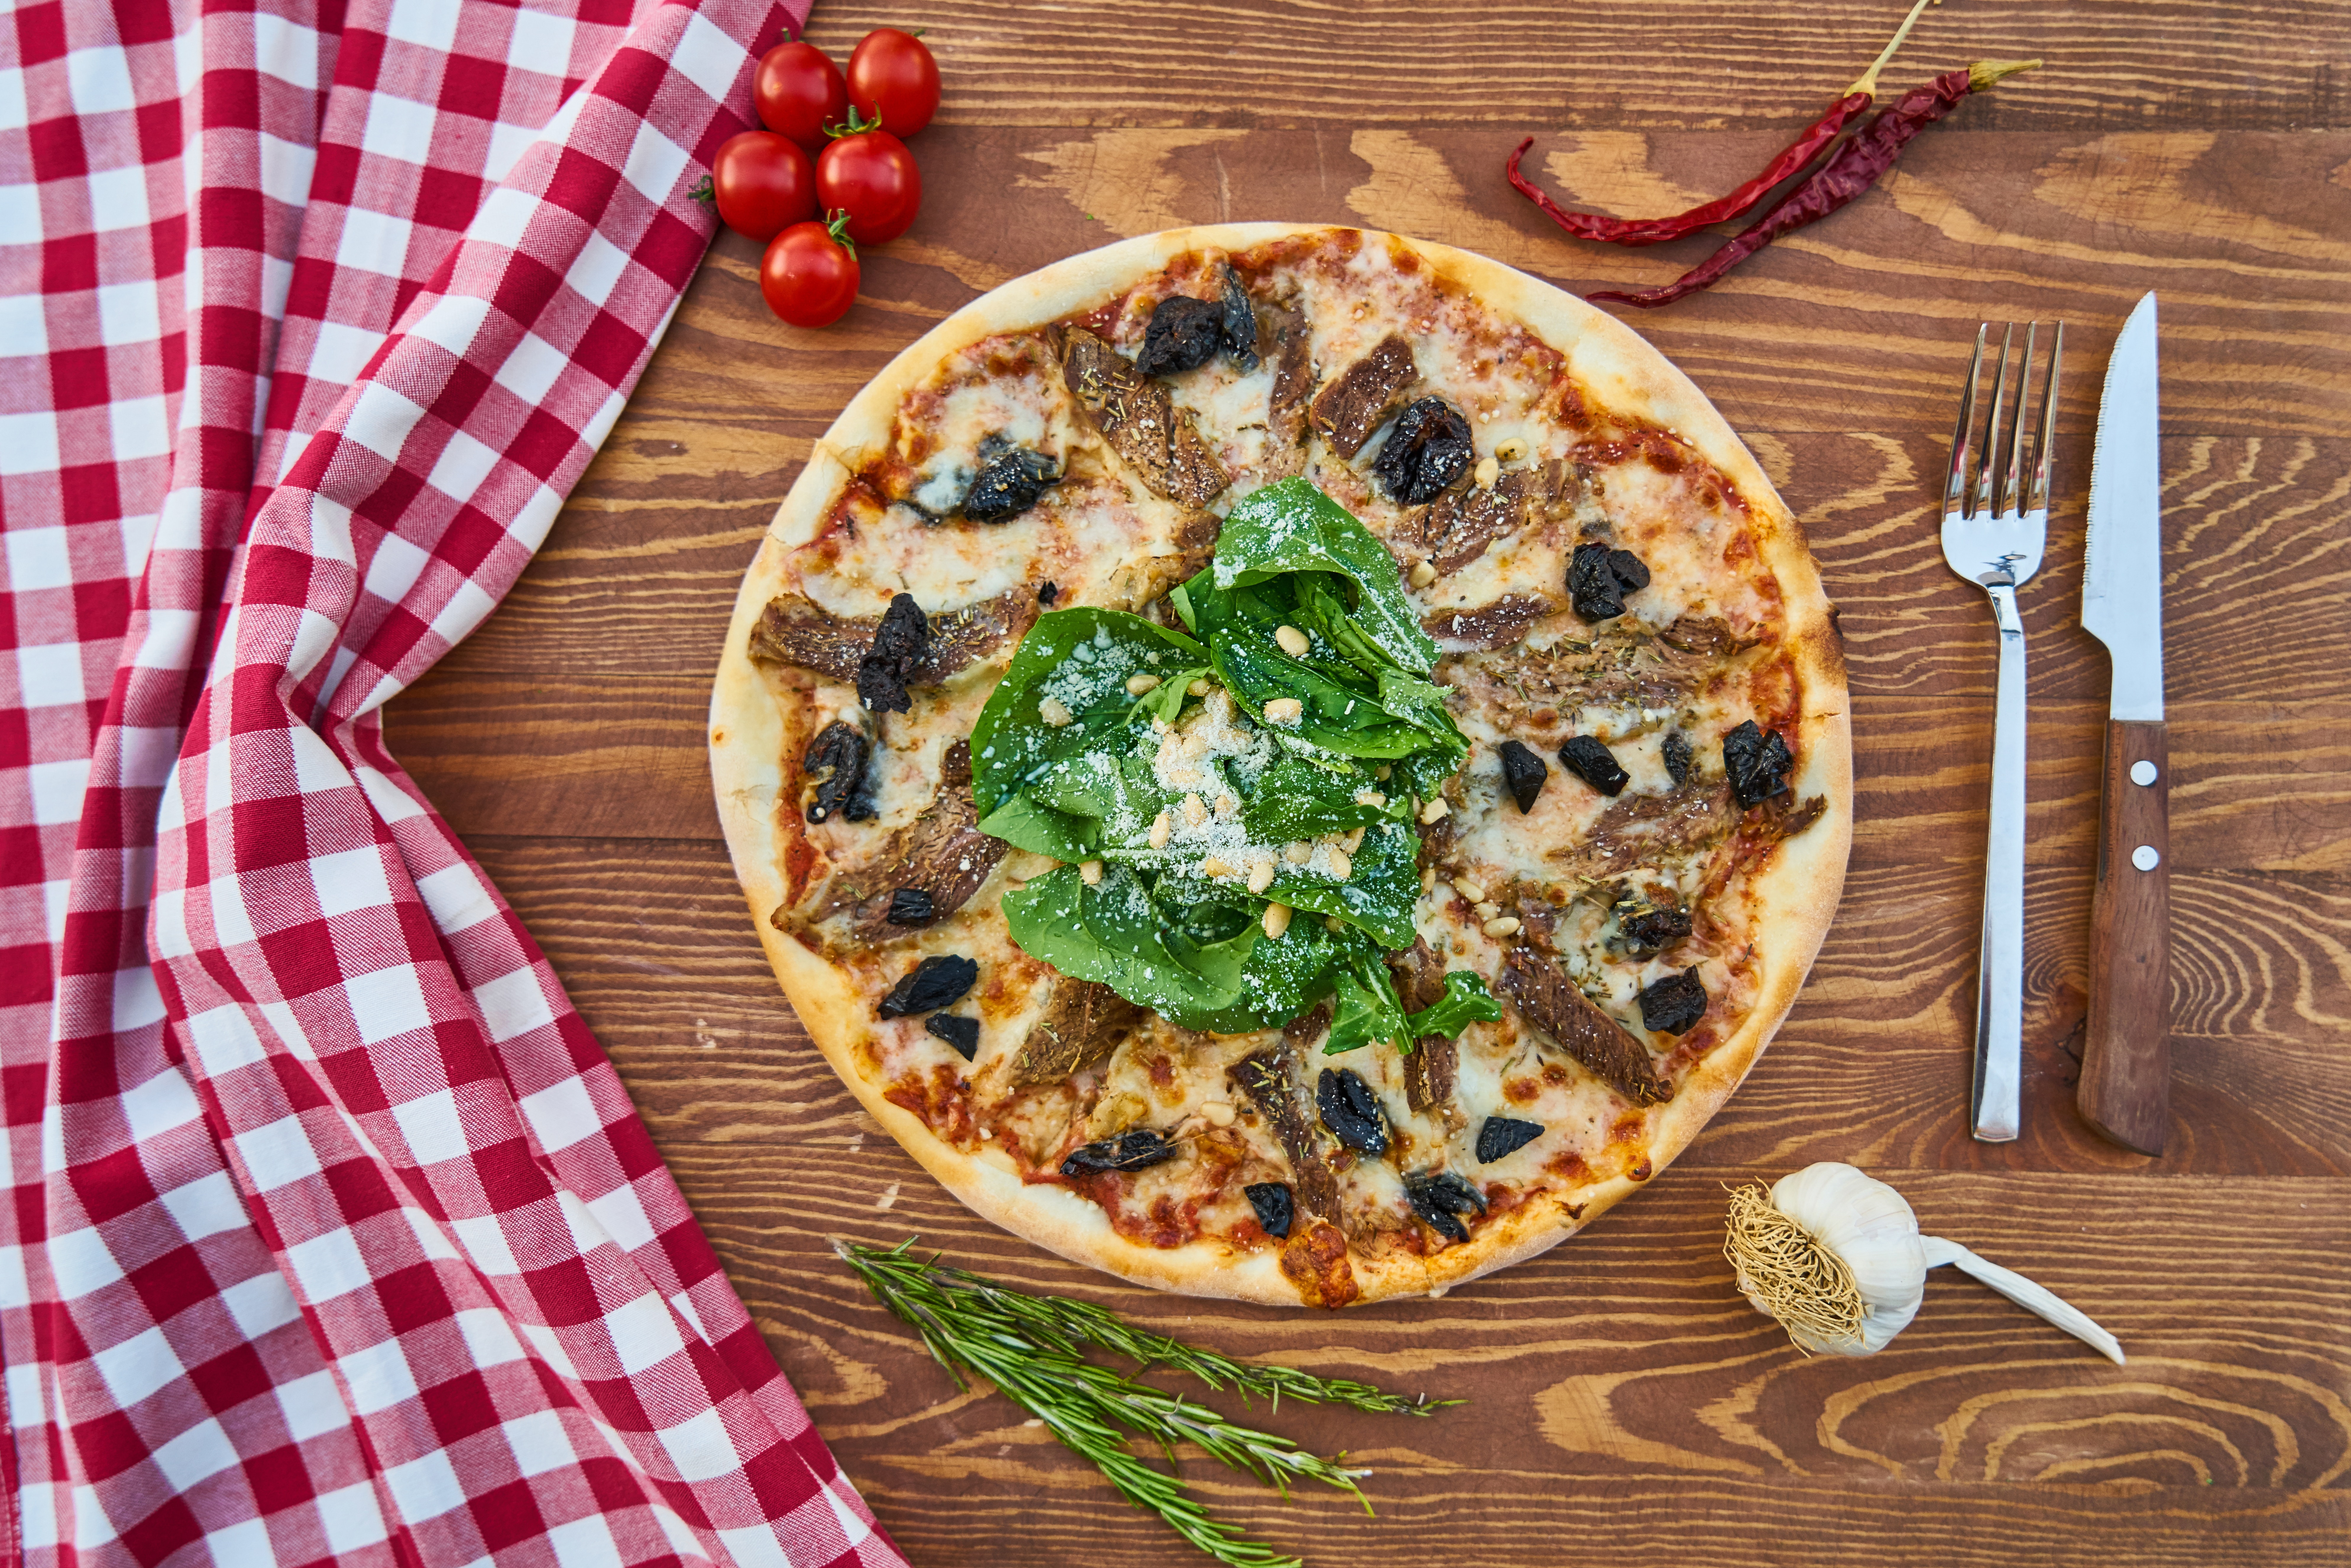
dish, pizza, cuisine, food, vegetarian food, pizza cheese, italian food, european food, flatbread, california style pizza, tarte flamb e, recipe, leaf vegetable, sicilian pizza